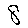
Label: 8